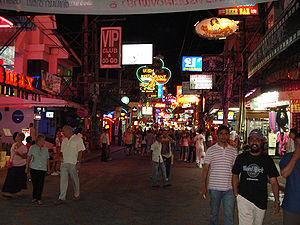
Thailand / Økonomi / Turisme / Sexturisme
Natteliv i Pattays ofte omtalte Walking Street (2008).
Thailand, officielt Kongeriget Thailand, tidligere kaldet Siam, er et kongerige i Sydøstasien. Det grænser til Myanmar, Laos, Cambodja og strækker sig også ned ad Malaccahalvøen til Malaysia. Medlem af ASEAN.